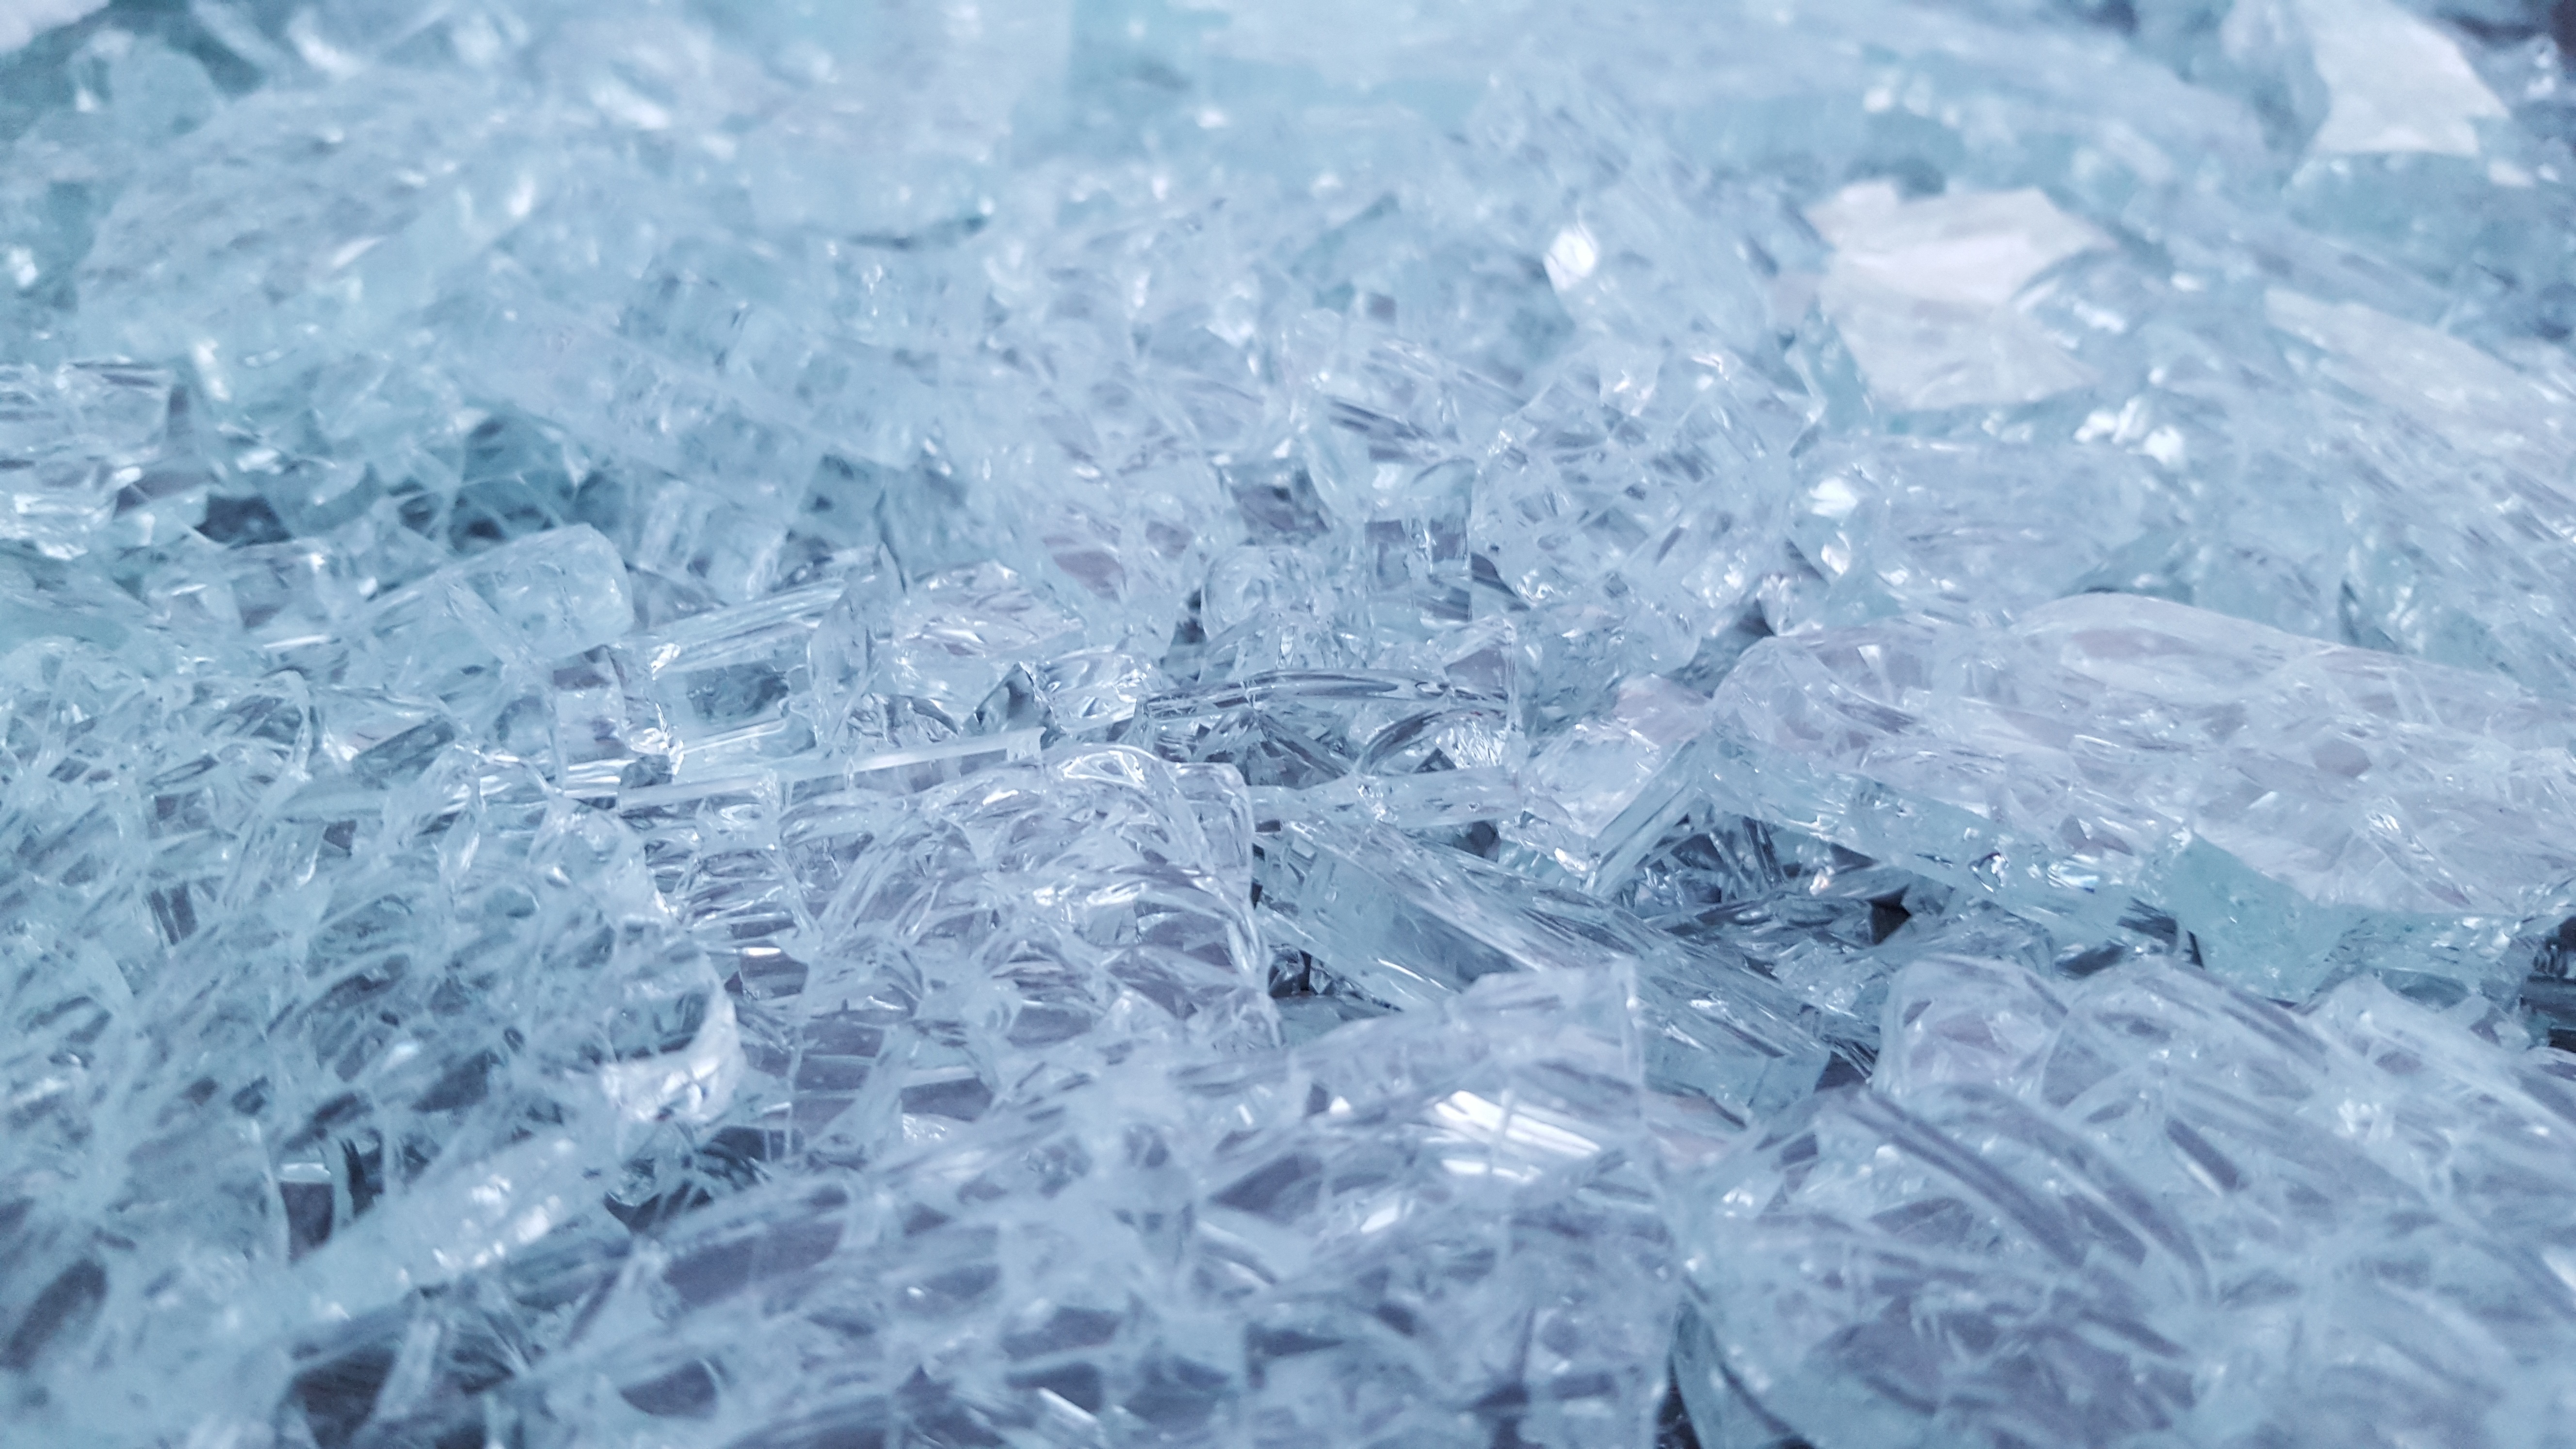
snow, cold, winter, glass, frost, ice, frozen, blue, fragmented, melting, freezing, crystals, splitter